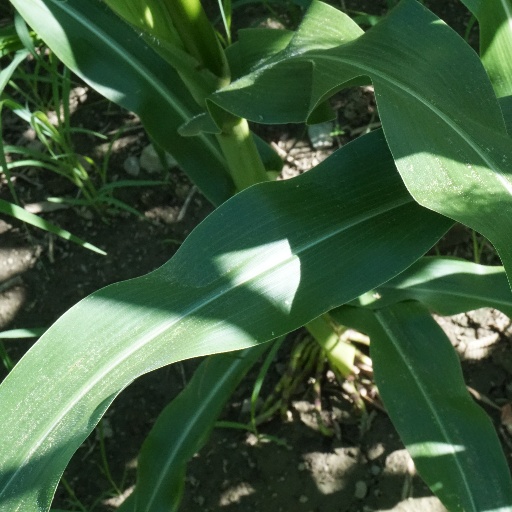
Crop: maize; corn